Flathead Lake

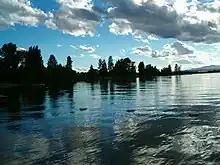
Clouds over Flathead Lake in Polson, Montana, as the sun sets

The large size of the Polson Moraine indicates that the glacier stalled here for many years before retreating. As the climate warmed, a portion of the glacier in the Mission Valley receded more slowly than the main body, which kept the lake basin from being filled with sediment. Eventually this ice also melted, forming a lake behind the moraine. Once the water reached the top of this moraine dam, it began to cut a channel through it. Most moraine dammed lakes drain quickly because water cuts entirely through the moraine. Flathead Lake remained because a bedrock hill buried underneath the Polson Moraine prevented the moraine from being completely cut through so the meltwater never completely drained.